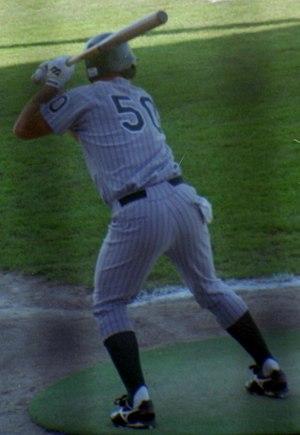
Peter Edward Rose, Jr. est un ancien joueur professionnel de baseball.